Clough Williams-Ellis

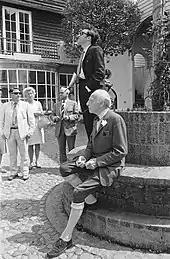
Clough Williams-Ellis at Portmeirion in 1969

Clough Williams-Ellis was born in Gayton, Northamptonshire, England, but his family moved back to his father's native North Wales when he was four. The family have strong Welsh roots and Clough Williams-Ellis claimed direct descent from Owain Gwynedd, Prince of North Wales. His father John Clough Williams Ellis (1833–1913) was a clergyman and noted mountaineer while his mother Ellen Mabel Greaves (1851–1941) was the daughter of the slate mine proprietor John Whitehead Greaves and sister of John Ernest Greaves.